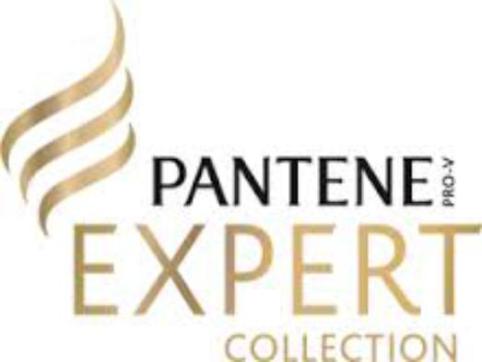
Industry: Necessities